Lecythis zabucajo

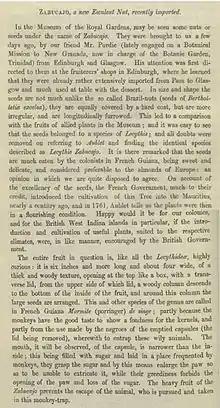

This species is common in the Guianas and eastern Venezuela, but less frequently found in central and western Amazonia. It is a large canopy or emergent tree of non-inundated forests, growing to 55 m tall. When young its twigs are glabrous and markedly lenticellate, or puberulous. Mature bark is brown to grayish brown, and deeply fissured vertically. The sapwood is creamish to yellowish white, while the heartwood is usually reddish brown.